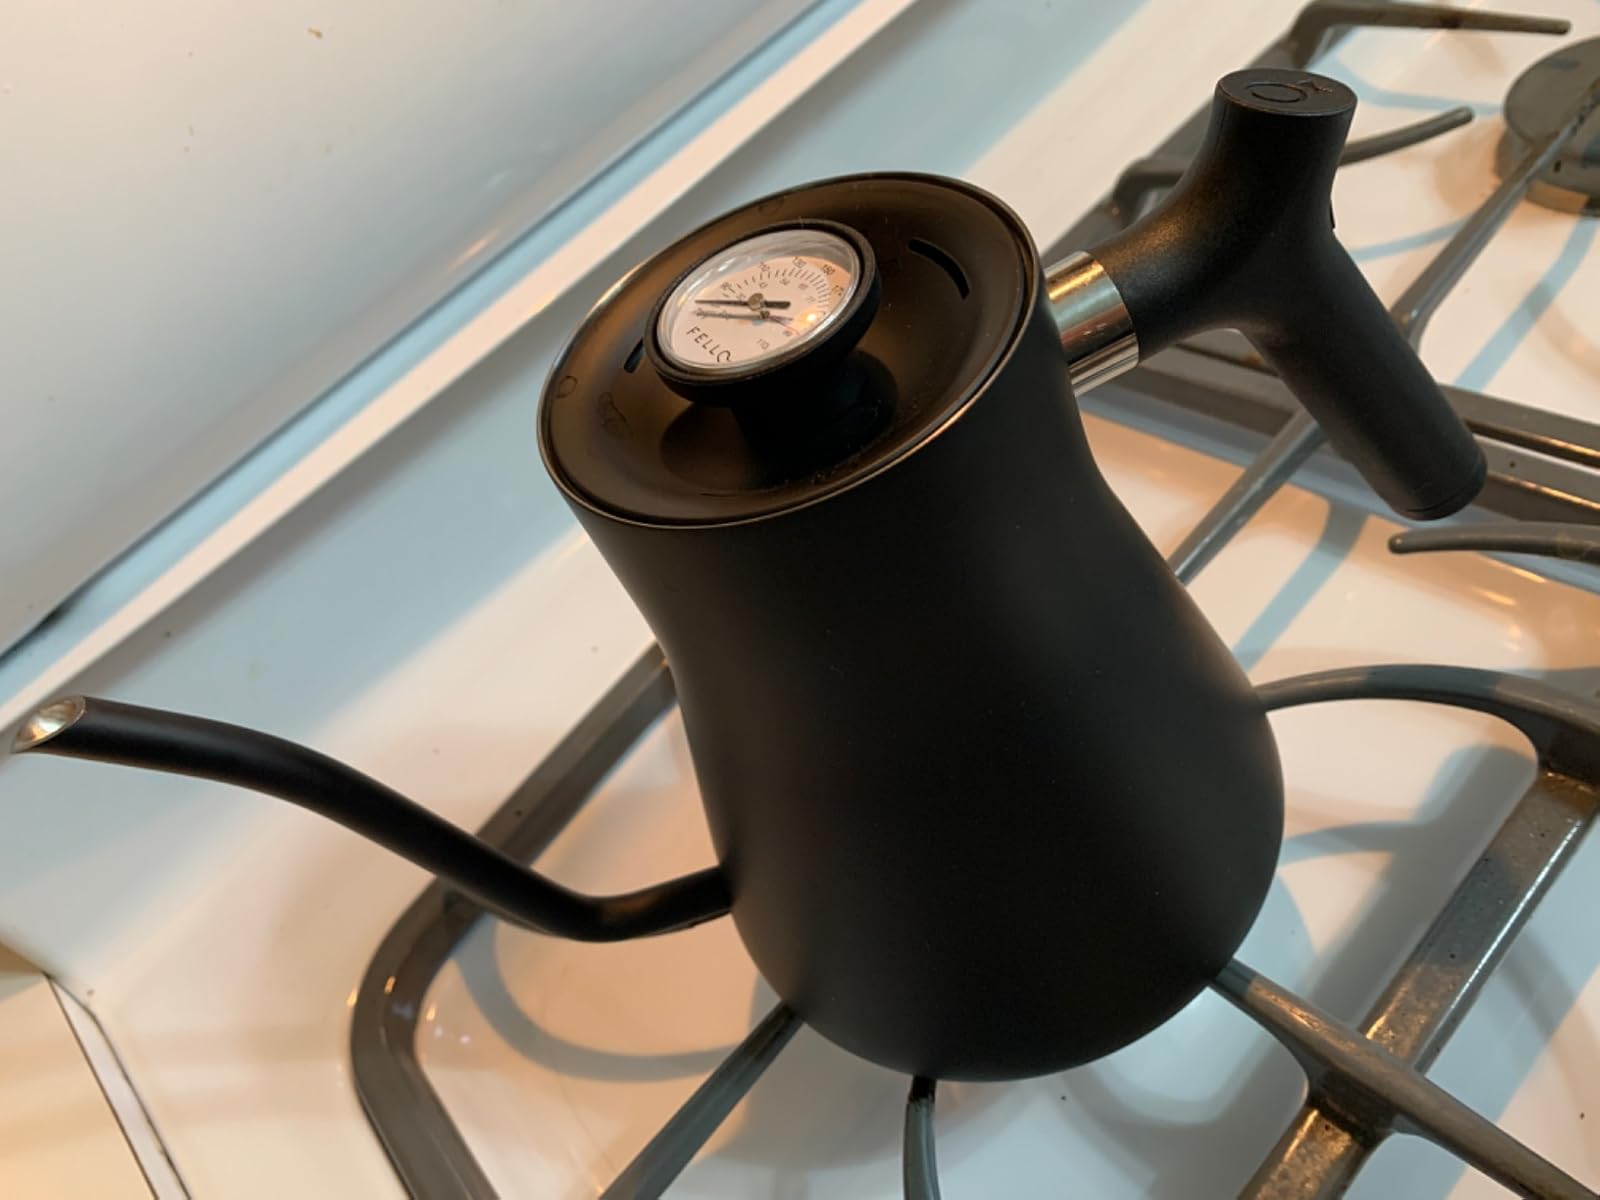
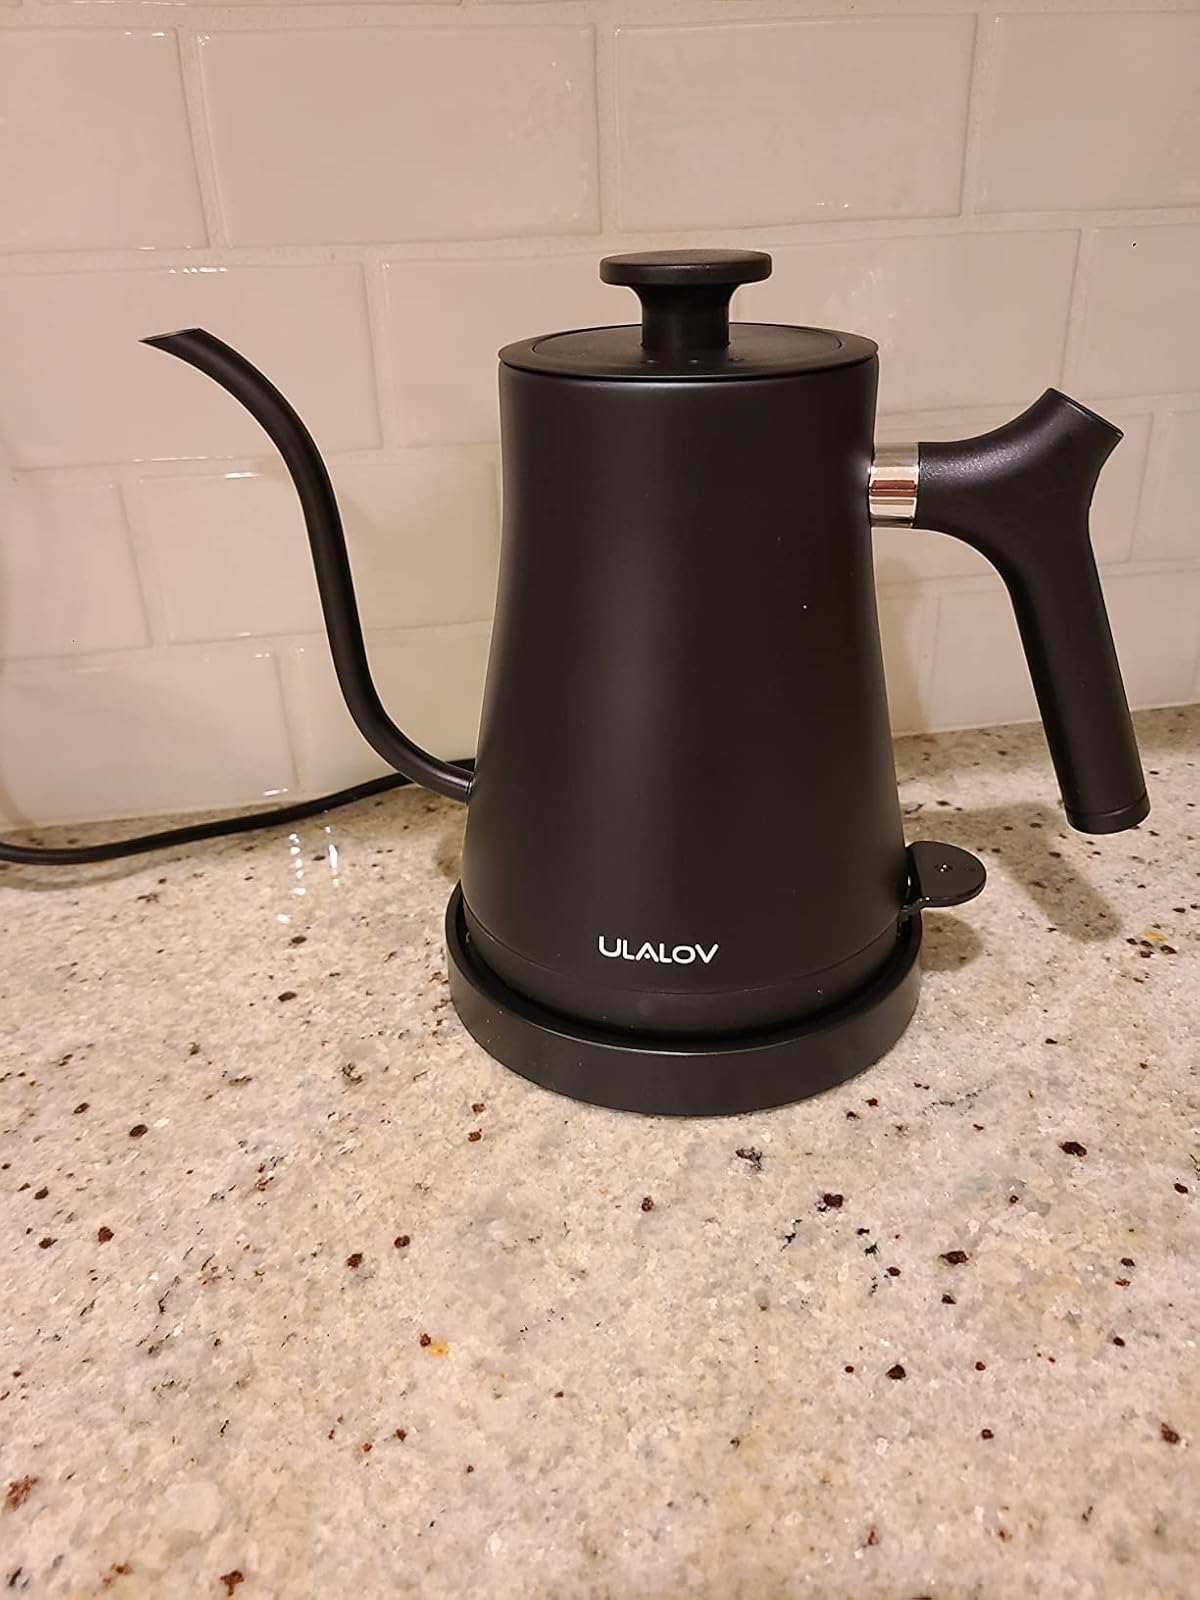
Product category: items_kettle
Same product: no